Finnish Government

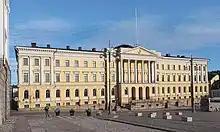
The Prime Minister's Office is located at the Government Palace near the Senate Square.

The Prime Minister may sit with a subset of the Government in a ministerial committee (cabinet committee), when it is not necessary or desirable to have the entire Government convene. There are government-specific and optional ministerial committees in addition to the four statutory ministerial committees: